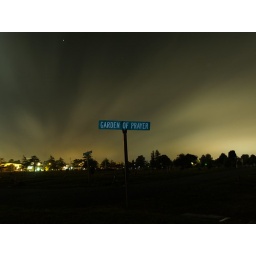
a sign in the graveyard my by my house